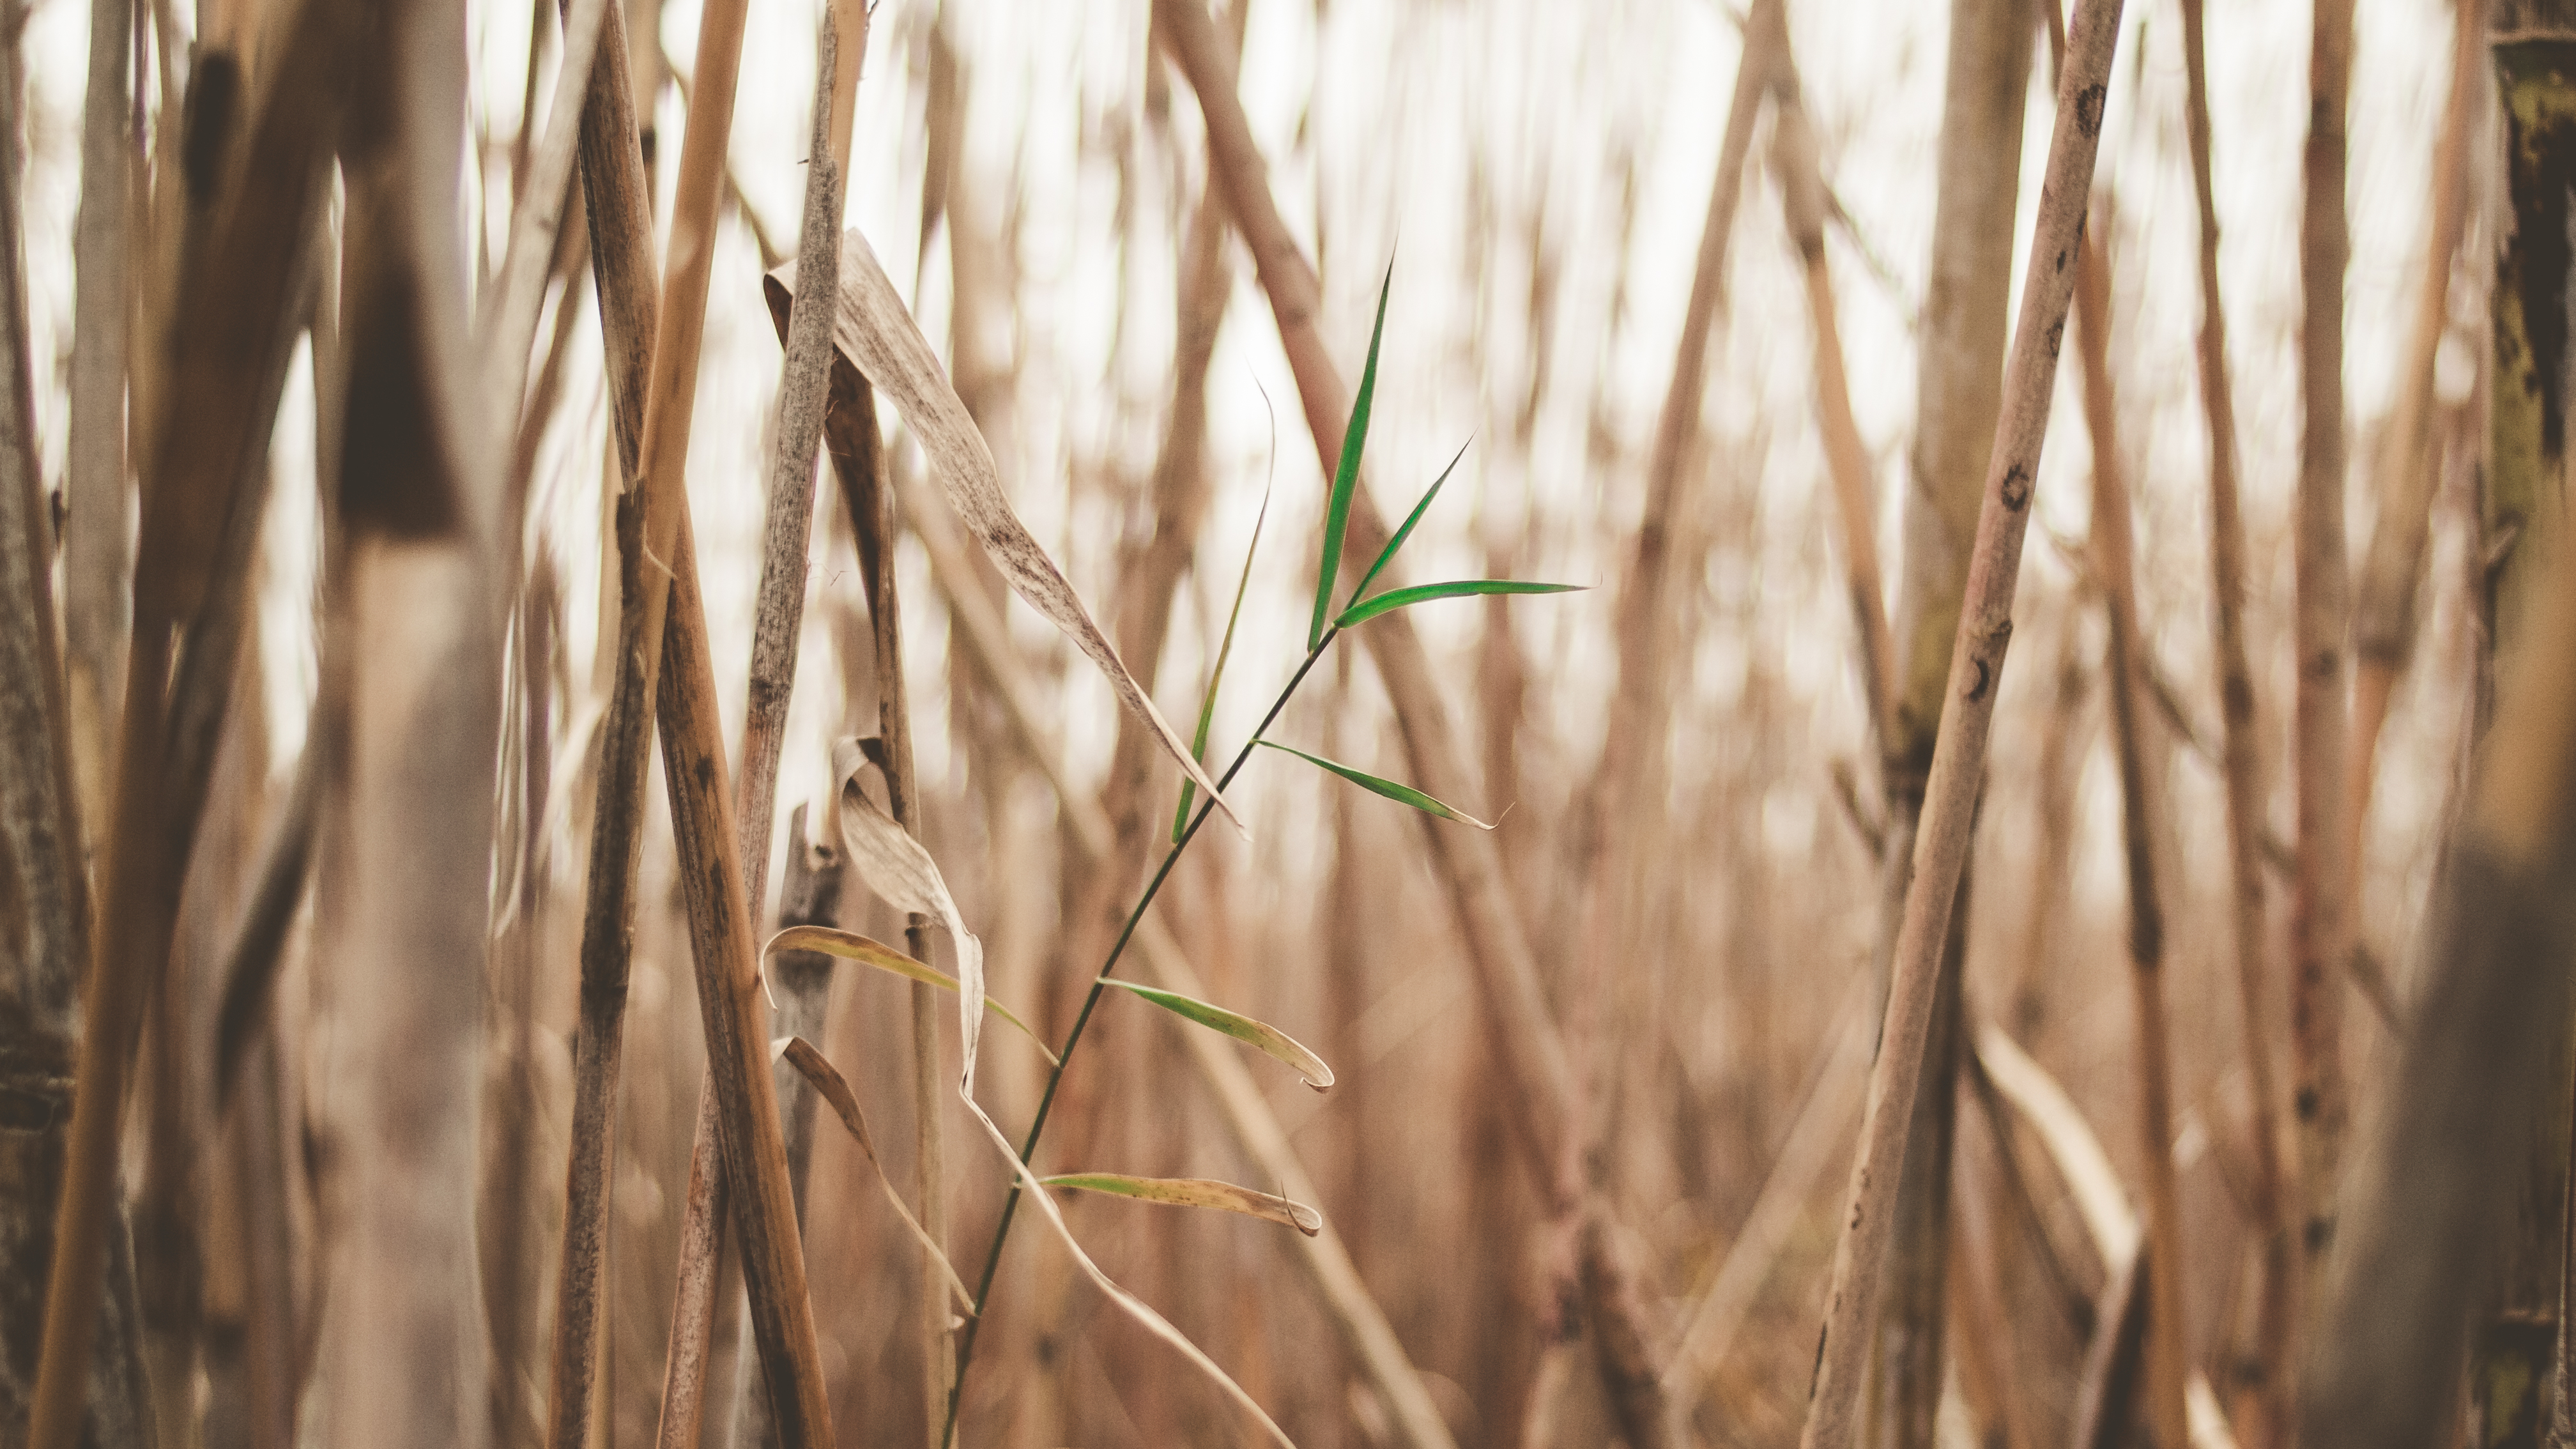
nature, grass, branch, drop, plant, wood, field, wheat, sunlight, food, crop, autumn, soil, agriculture, season, twig, grass family, plant stem, phragmites